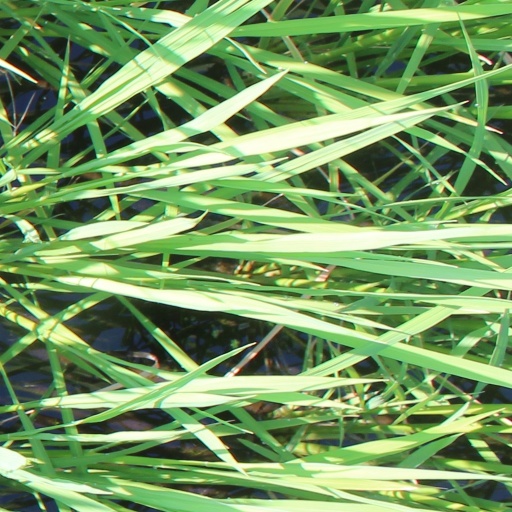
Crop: rice